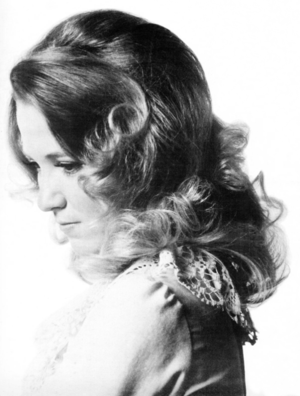
Tanya Denise Tucker, née le 10 octobre 1958 à Seminole au Texas, est une artiste américaine de musique country. Elle est âgée de treize ans à la sortie de son premier succès, Delta Dawn. Au fil des décennies, Tucker devint l'une des rares enfants chanteuses à ne pas perdre son public avec l'âge, et, au cours de sa carrière, elle se plaça souvent dans les Top 10 et 40. Elle a reçu plusieurs nominations aux prix décernés par la Country Music Association.